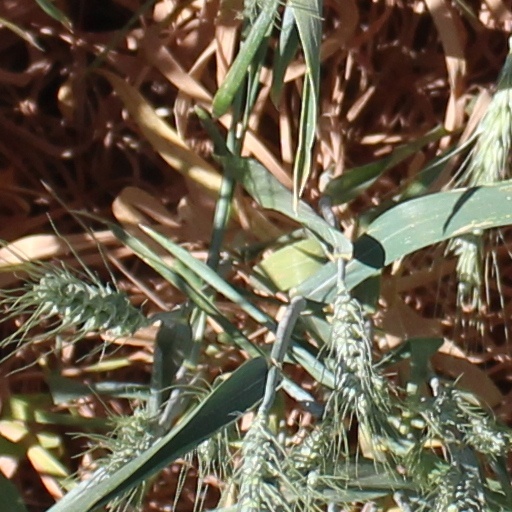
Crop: wheat